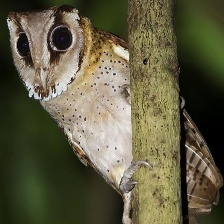
Species: ORIENTAL BAY OWL
Scientific name: PHODILUS BADIUS
ImageNet parent category: great_grey_owl